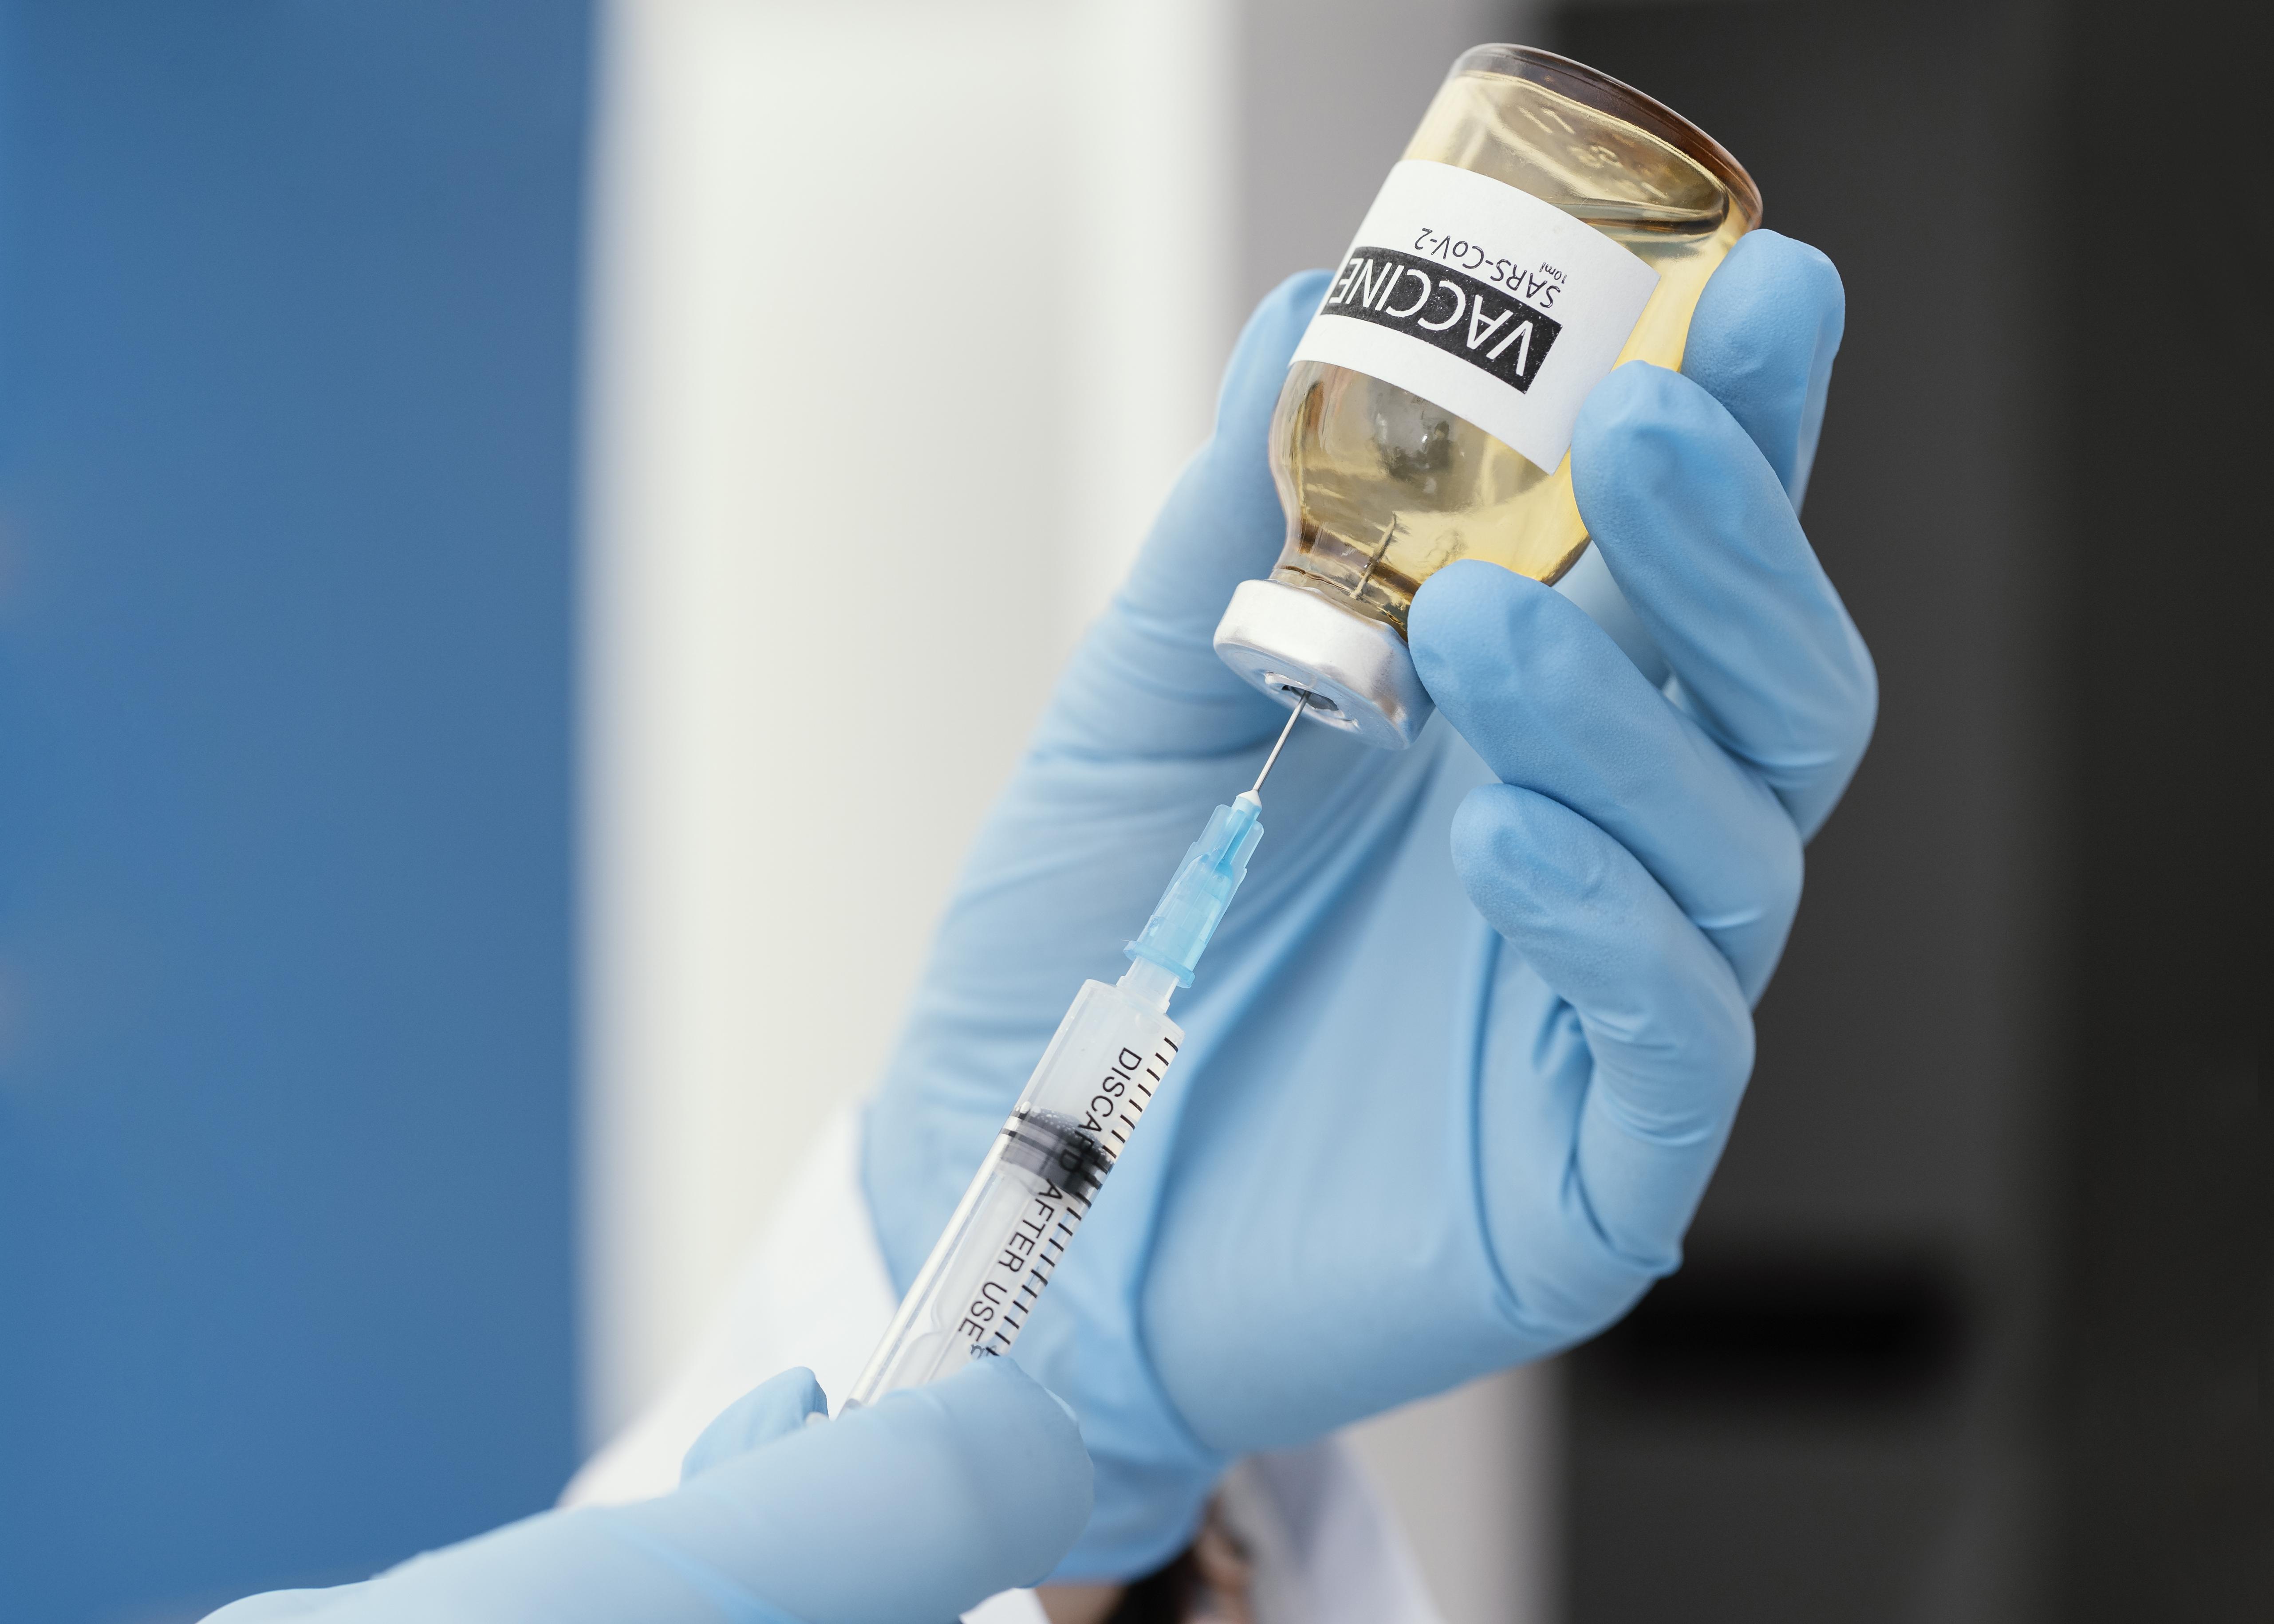
corona, vaccination, health, human body, sleeve, glove, gesture, water, elbow, drinkware, street fashion, electric blue, uniform, human leg, personal protective equipment, knee, wrist, nail, hat, health care, fashion accessory, workwear, drink, job, service, brand